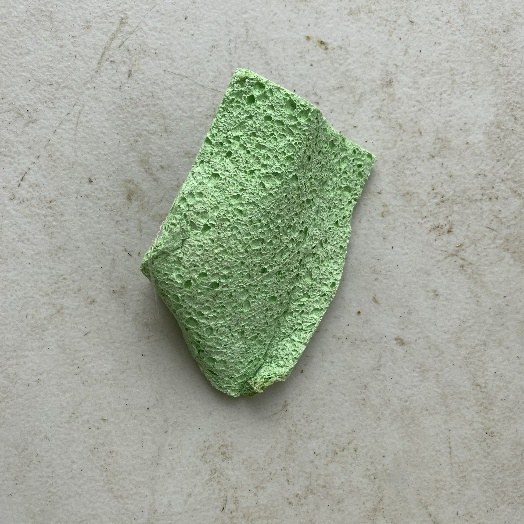
Label: Miscellaneous Trash